Staffordshire Hoard

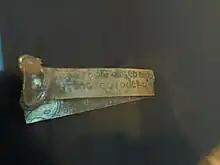

The reading of the additional words on the second version of the text, "diuie nos", is unclear; they may be practice letters 2 meaning that the inside face was not supposed to be visible, and contains an abandoned attempt at the inscription.